Lead poisoning

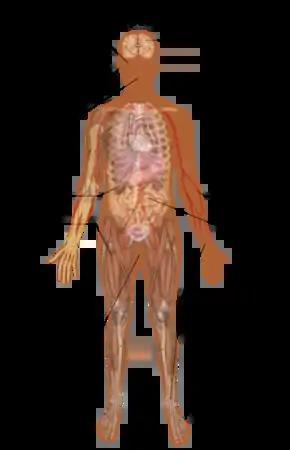
Symptoms of lead poisoning.

Lead poisoning can cause a variety of symptoms and signs which vary depending on the individual and the duration of lead exposure. Symptoms are nonspecific and may be subtle, and someone with elevated lead levels may have no symptoms. Symptoms usually develop over weeks to months as lead builds up in the body during a chronic exposure, but acute symptoms from brief, intense exposures also occur.